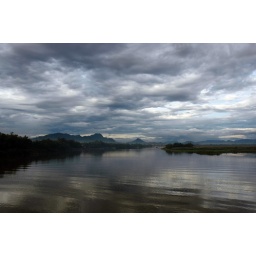
Setting out from Hoi An early in the morning on a motorcycle to beat the tour buses to My Son Sanctuary